Wild Game (film)

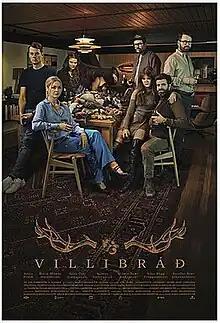
Film poster

Wild Game is a 2023 Icelandic film written and directed by Elsa María Jakobsdóttir.